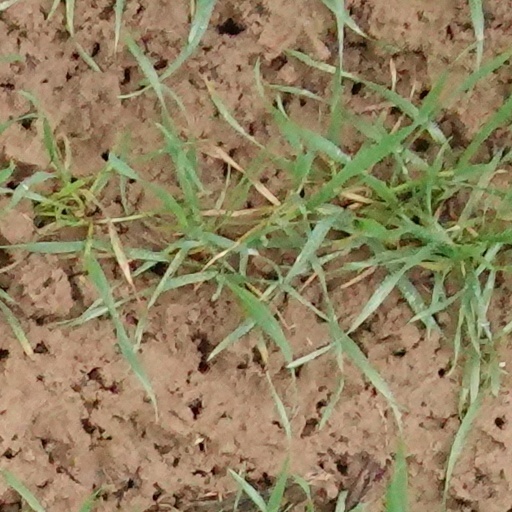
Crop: wheat